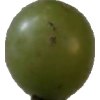
Label: grape